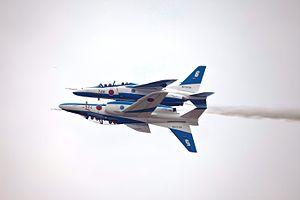
La Force aérienne d'autodéfense japonaise ou Japanese Air Self-Defense Force est la composante aérienne des Forces d'autodéfense japonaises. Elle a été créée le 1ᵉʳ juillet 1954 et reprend une partie des traditions du Service aérien de l'Armée impériale japonaise. Fin 2013, son effectif total est de 50 324 personnes. En 2010, ses effectifs étaient de 34 760 militaires.